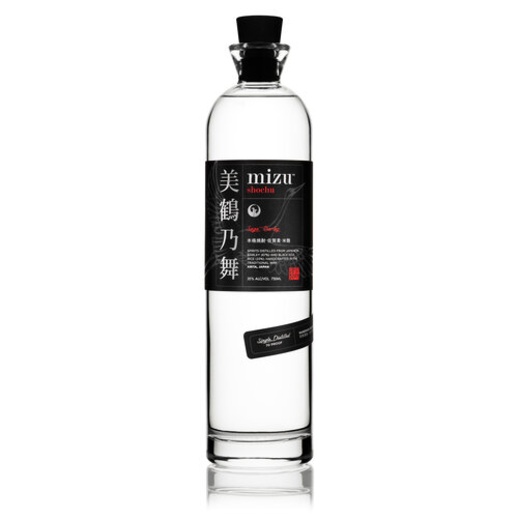
Mizu Saga Barley Shochu 750 ML
Brand: Breakthru Beverage
Mizu Saga Barley Shochu 750 ML is a refined Japanese spirit that showcases tradition, craftsmanship, and elegance in every sip. Crafted from locally grown barley, Mizu Saga Barley Shochu 750 ML offers a smooth, clean, and delicate profile that makes it a versatile choice for any occasion. With its light body and subtle flavors of roasted grain, gentle nuttiness, and a hint of sweetness, Mizu Saga Barley Shochu 750 ML is designed to be enjoyed neat, on the rocks, or diluted with water for a more traditional experience. The purity and balance of Mizu Saga Barley Shochu 750 ML reflect the careful fermentation and distillation techniques passed down through generations in Saga, Japan. Ideal for both newcomers and seasoned enthusiasts, Mizu Saga Barley Shochu 750 ML represents the harmony and refinement of Japanese spirits. Whether paired with food or savored on its own, Mizu Saga Barley Shochu 750 ML delivers an authentic taste of Japanese culture and spirit-making tradition.
Category: Food, Beverages & Tobacco > Beverages > Alcoholic Beverages > Liquor & Spirits > Shochu & Soju > Shochu